Balaji Baji Rao

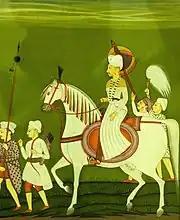

Balaji Rao was born in the Bhat family, to Peshwa Baji Rao I, on 8 December 1720. After Bajirao's death in April 1740, Chhatrapati Shahu appointed 19-year old Balaji as the Peshwa in August 1740, despite opposition from other chiefs such as Raghoji I Bhonsle. Radhabai, the Grandmother of Balaji bajirao came across Gopikabai, a noble girl aged 6, during her visit to the Raste family. She was impressed by Gopikabai's Orthodox Hindu upbringings as she was well versed in priestly religious matters and the prevailing customs followed in priestly Brahmin families. Despite her young age, Radhabai proposed the marriage of Gopikabai to her Grandson Balaji Bajirao, who was 10 at the time. The two eventually got married on 11 January 1730.